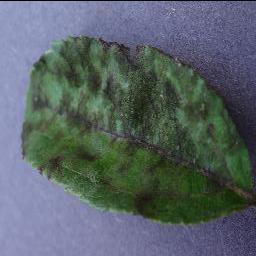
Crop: apple
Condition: scab